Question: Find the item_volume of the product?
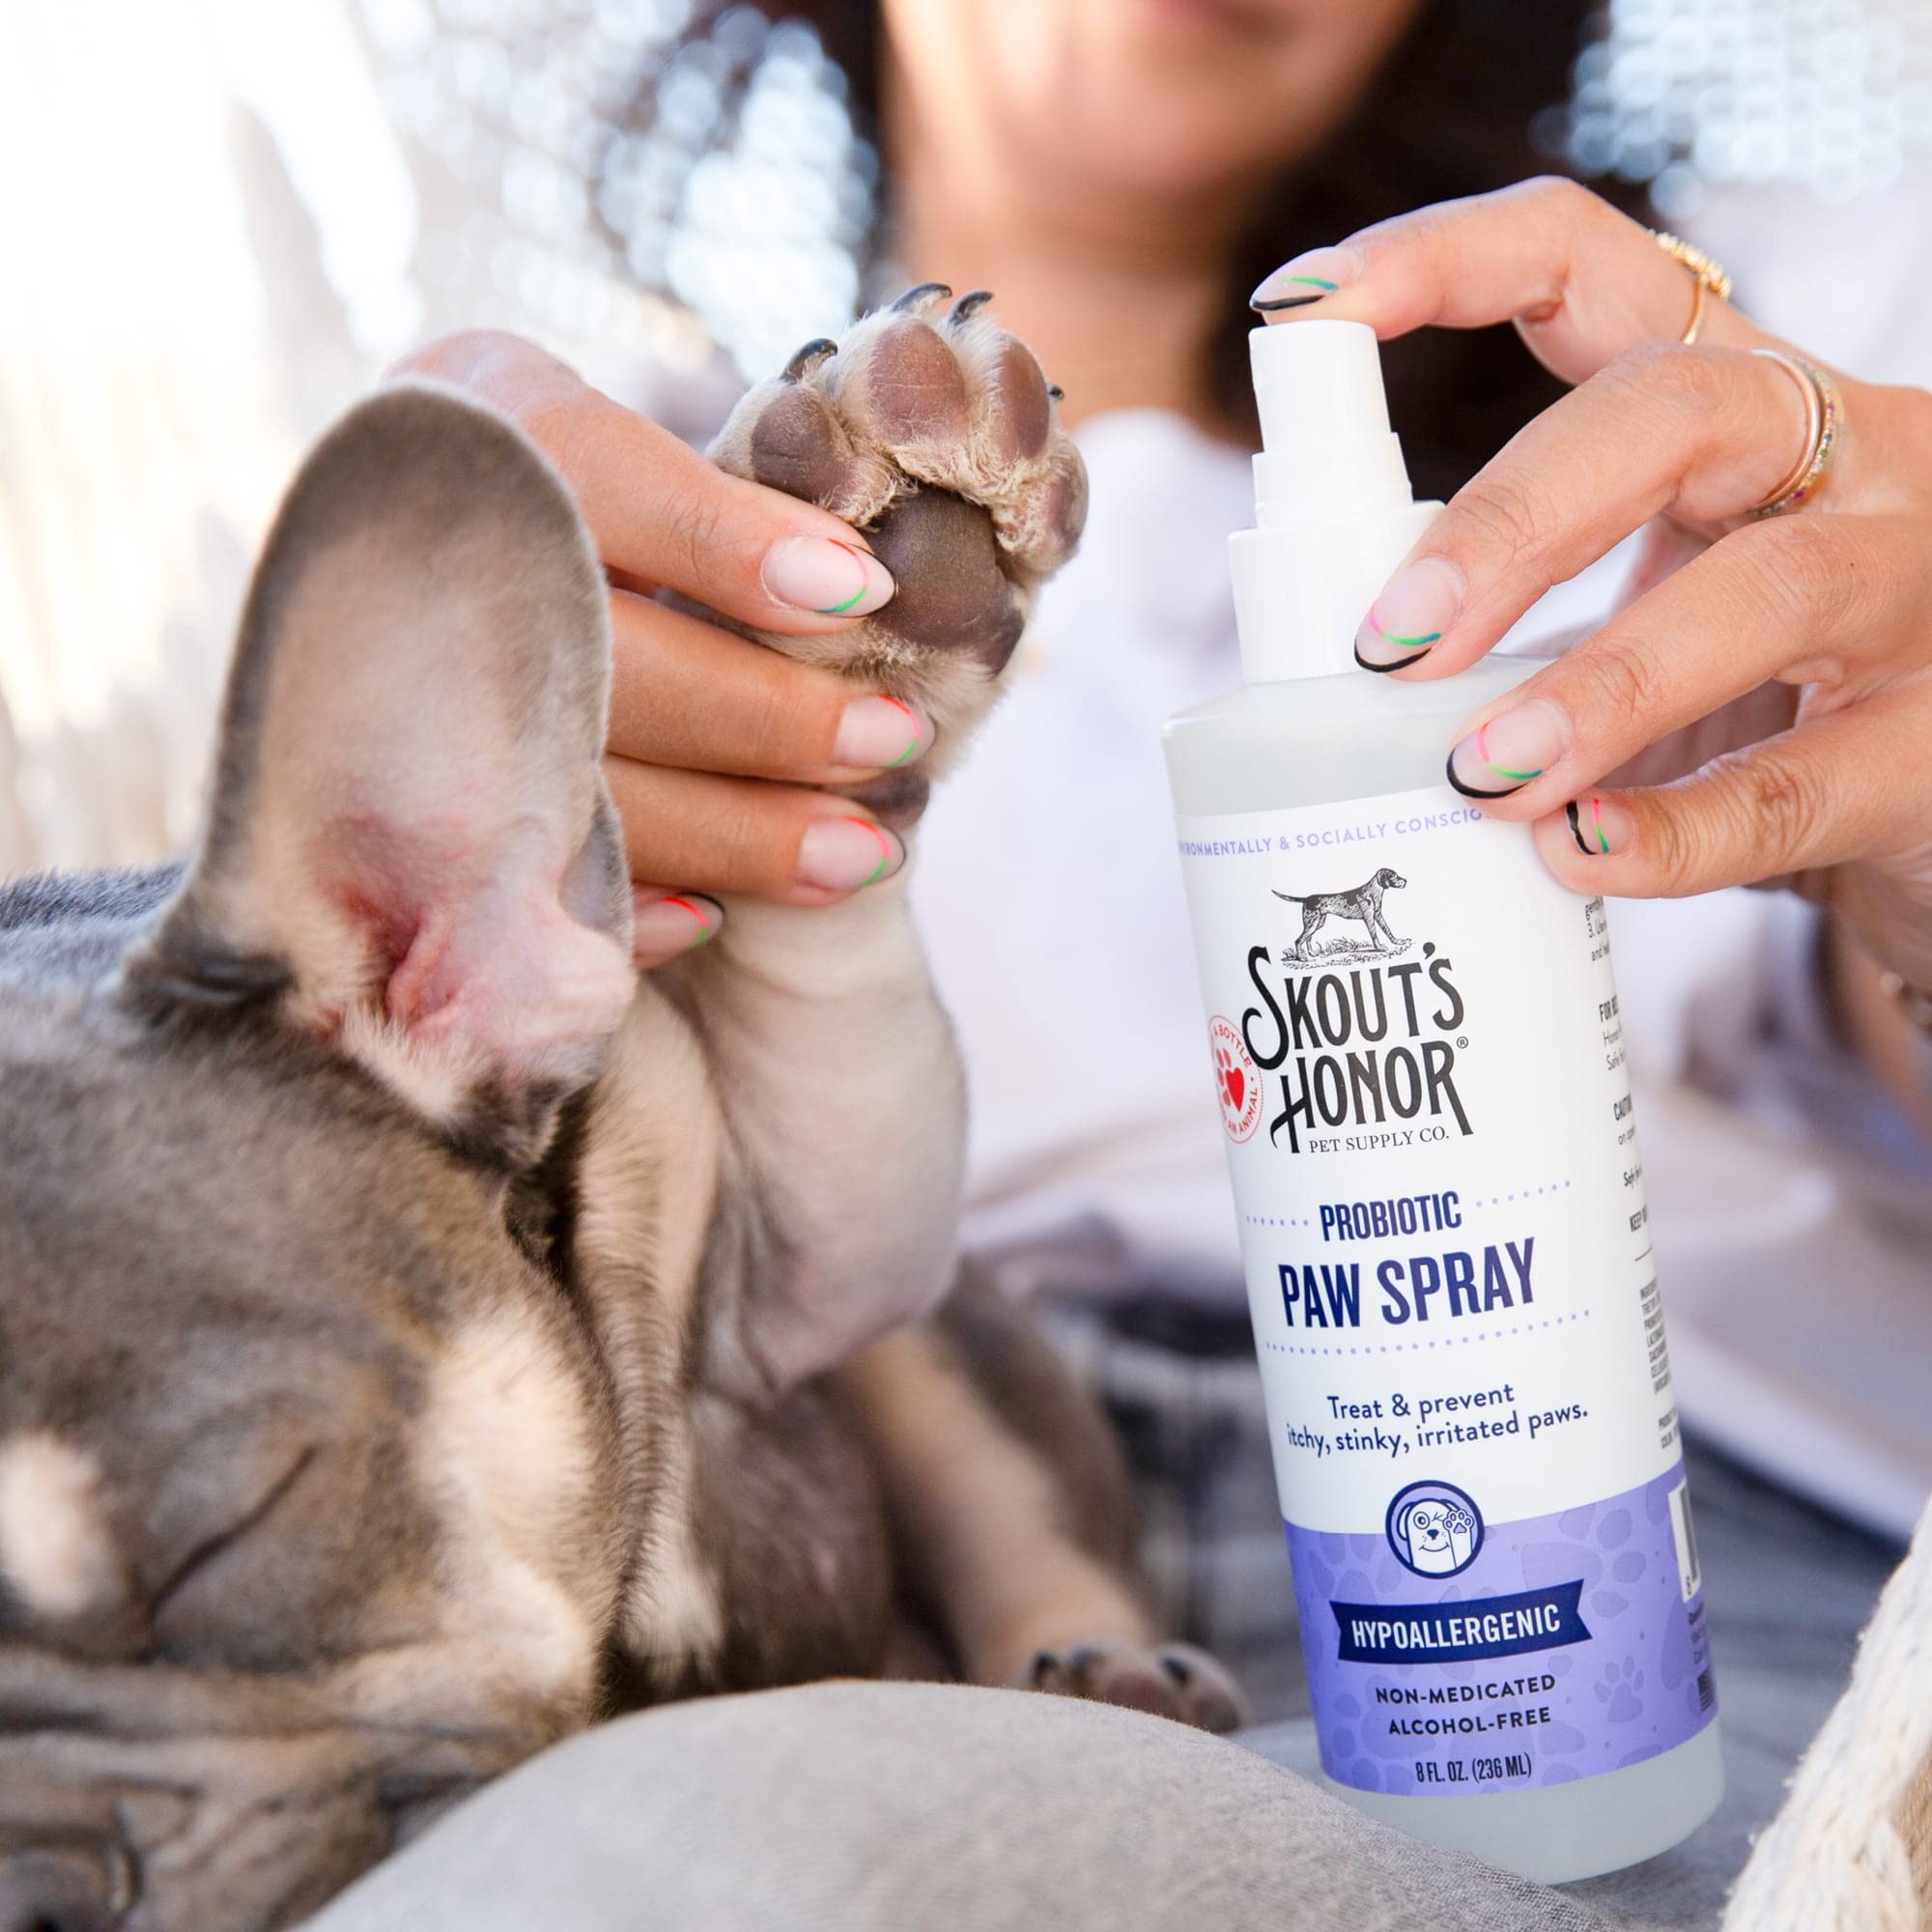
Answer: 8.0 fluid ounce